Harvey Ovshinsky

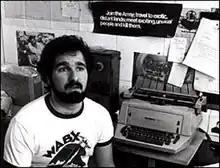
Harvey Ovshinsky, "circa" 1970

Harvey Kurek Ovshinsky (born April 9, 1948) is an American writer, story consultant, media producer, and teacher, and has been described as "one of this country’s finest storytellers" by the Detroit News. The Metro Times called Ovshinsky's career chronicling life in Detroit during the 1960s, 70s, 80s, and 90s "a colorful and fantastic voyage, at times brave and visionary," spanning the universe of print, broadcast television and radio, and digital storytelling.